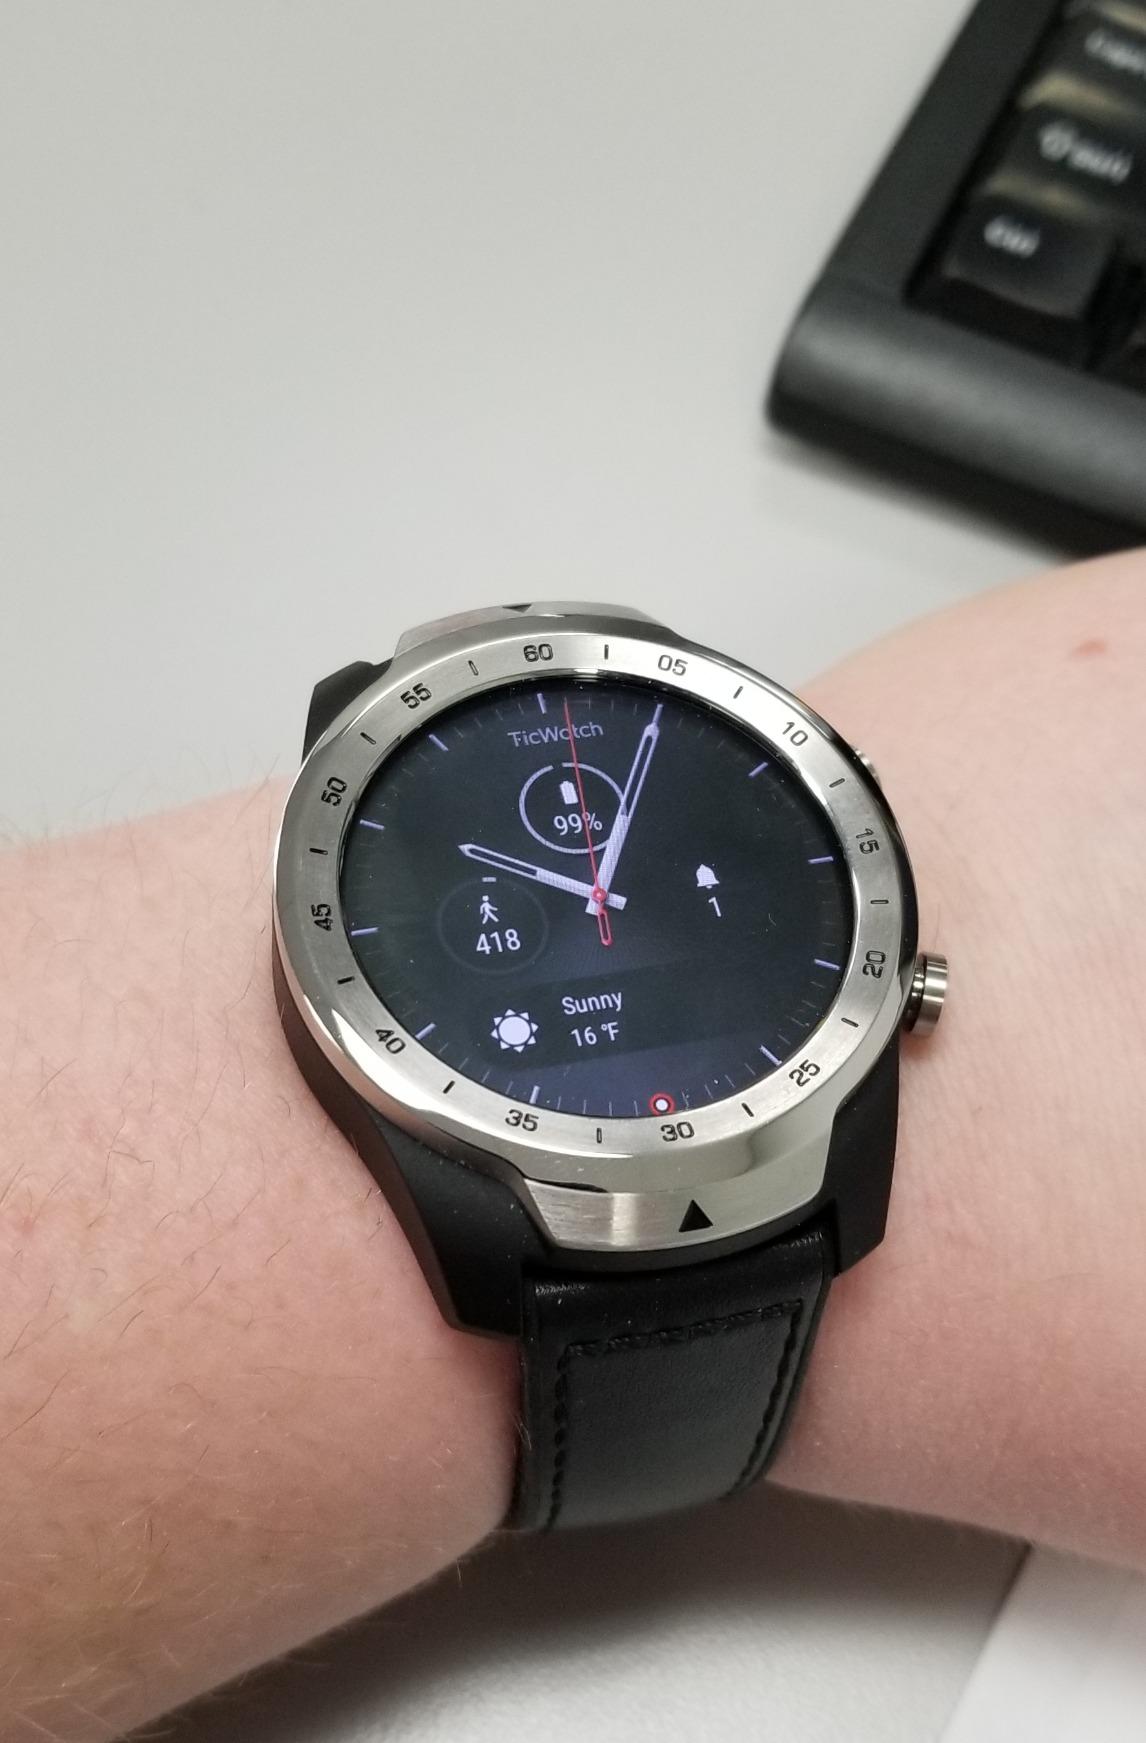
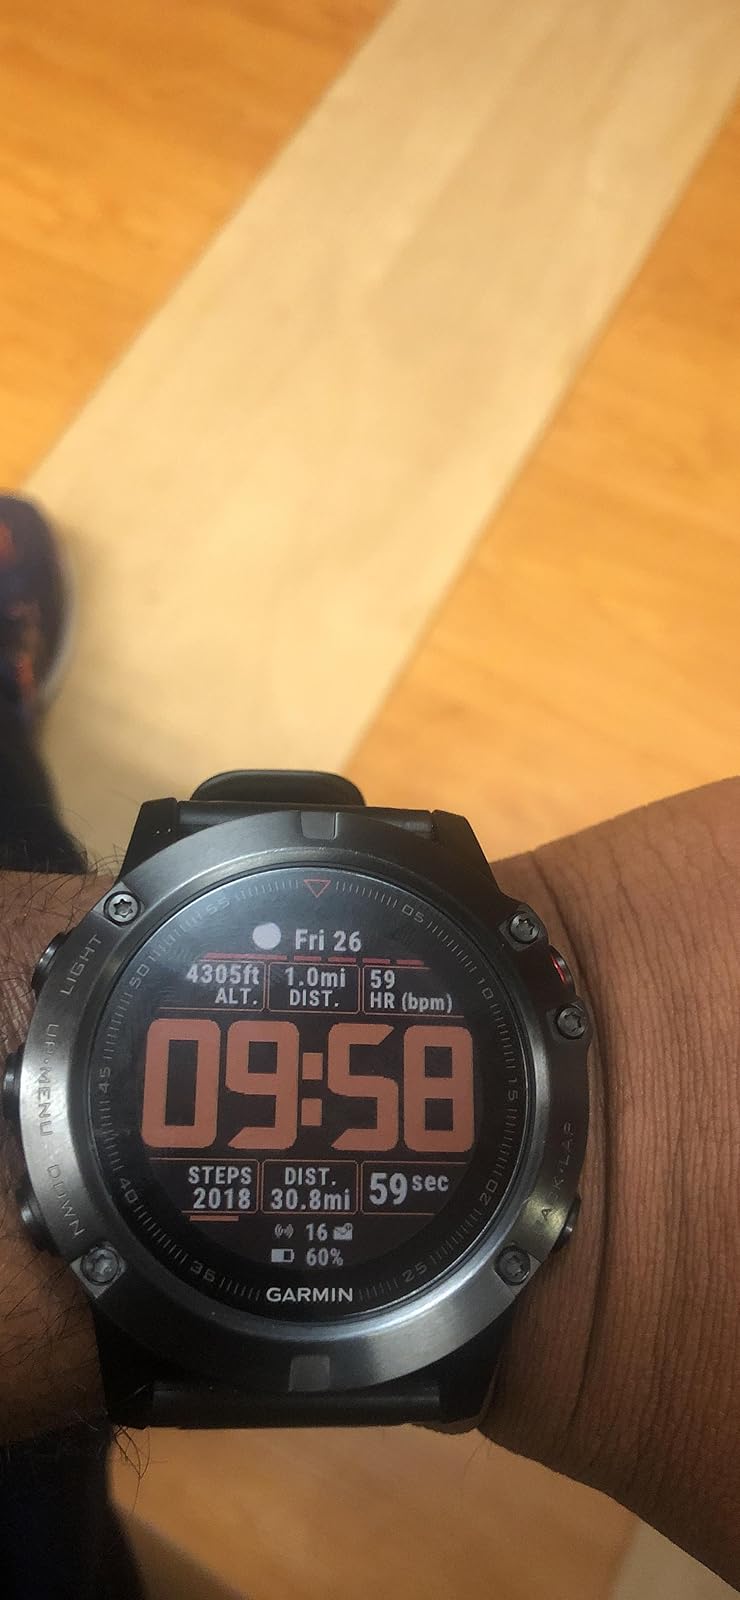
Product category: smartwatch
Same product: no